Hamish Glencross

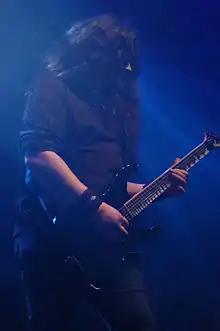

Hamish Glencross is a Scottish guitarist best known for his work with the English metal band My Dying Bride. He also co-founded the short-lived Blackdoom Records with the band's other guitarist, Andrew Craighan.